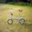
Label: bicycle